Bill Graham (promoter)

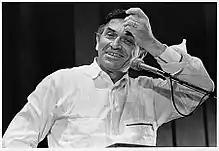
Graham, circa 1990

Bill Graham (born Wulf Wolodia Grajonca; January 8, 1931 – October 25, 1991) was a German-born American impresario and rock concert promoter.